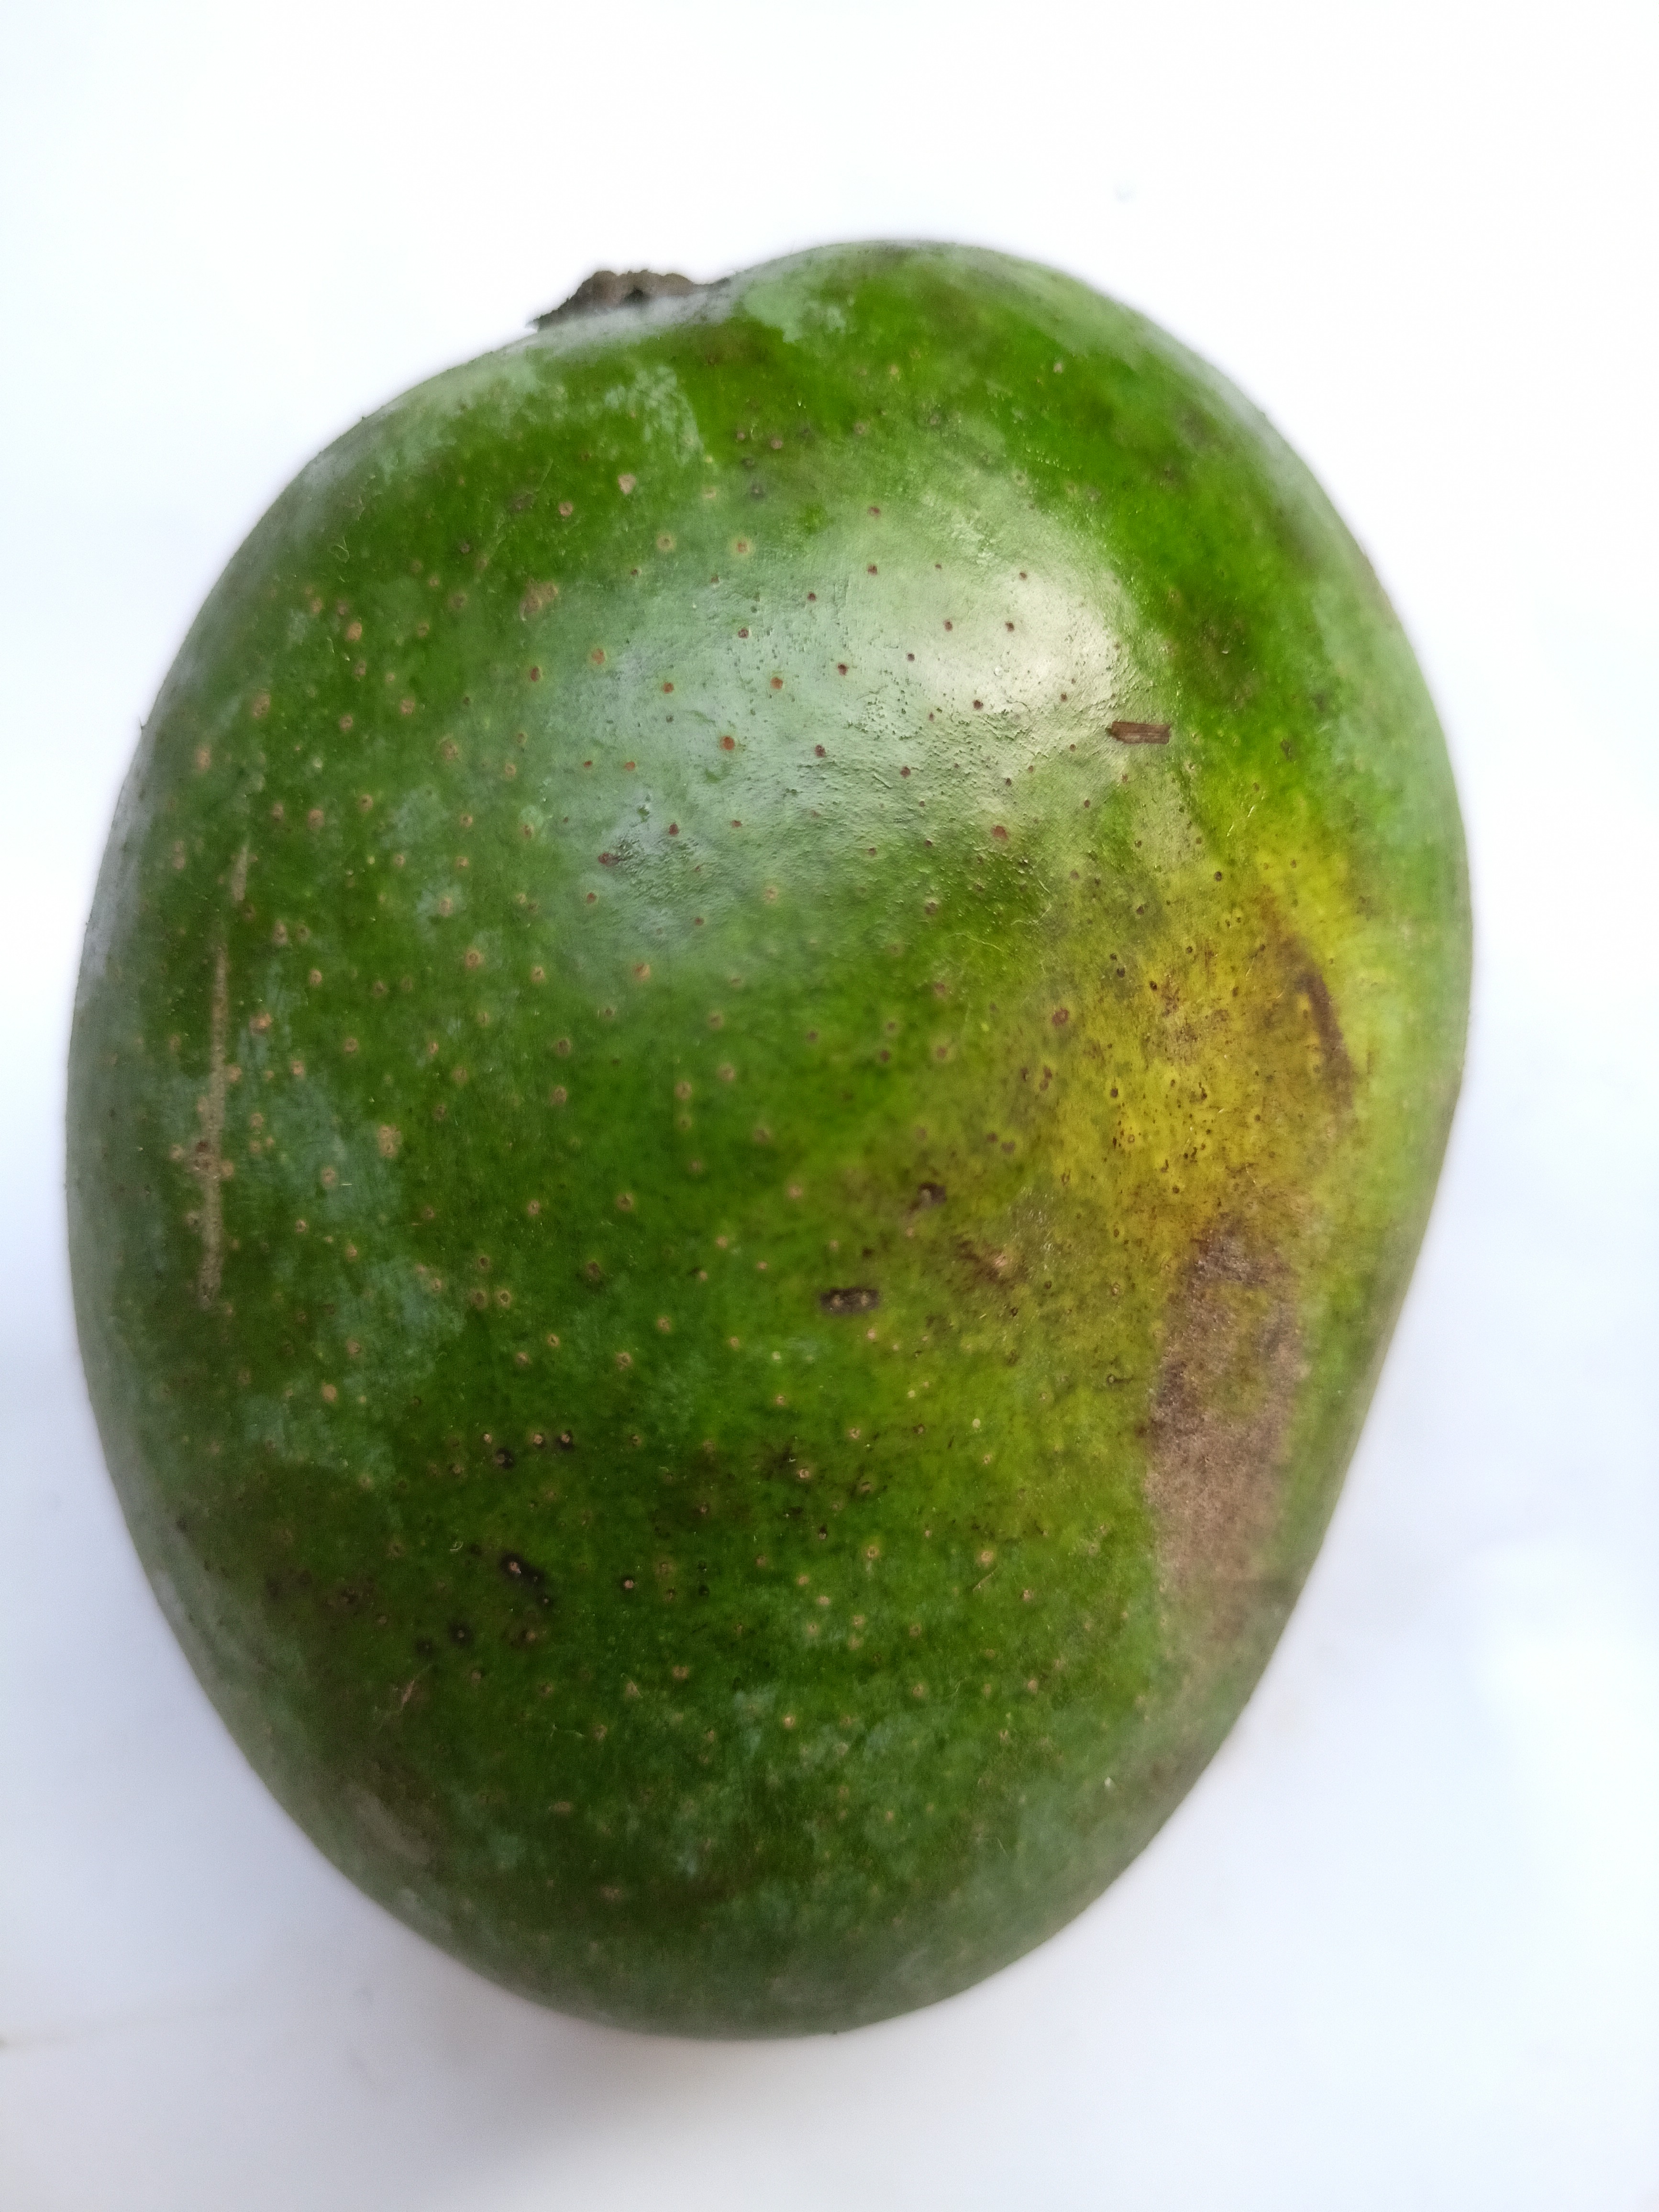
Mango variety: Khrishapat